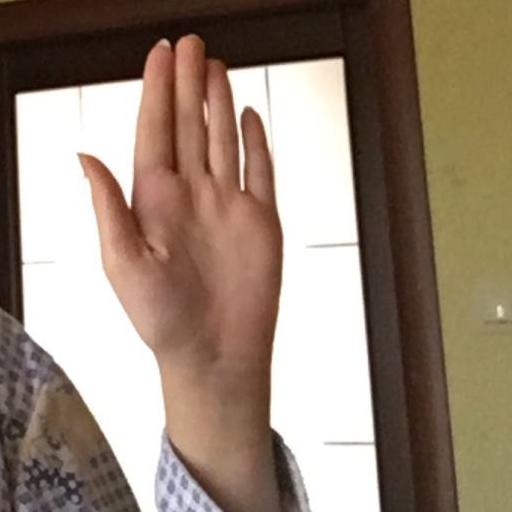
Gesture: stop